Martyrologium Hieronymianum

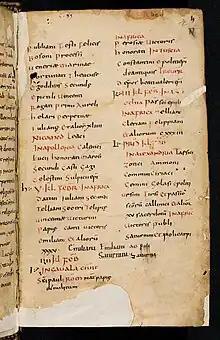
A page from an early 9th-century copy of the "Martyrologium Hieronymianum" made at the Abbey of Lorsch

The Martyrologium Hieronymianum (meaning "martyrology of Jerome") or Martyrologium sancti Hieronymi (meaning "martyrology of Saint Jerome") is an ancient martyrology or list of Christian martyrs in calendar order, one of the most used and influential of the Middle Ages. It is the oldest surviving general or "universal" martyrology, and the precursor of all later Western martyrologies.